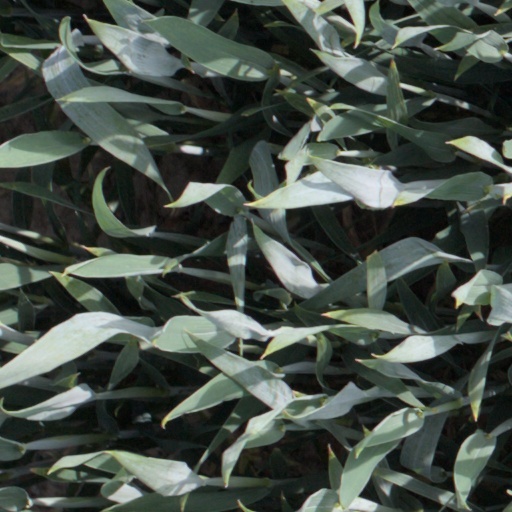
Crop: wheat